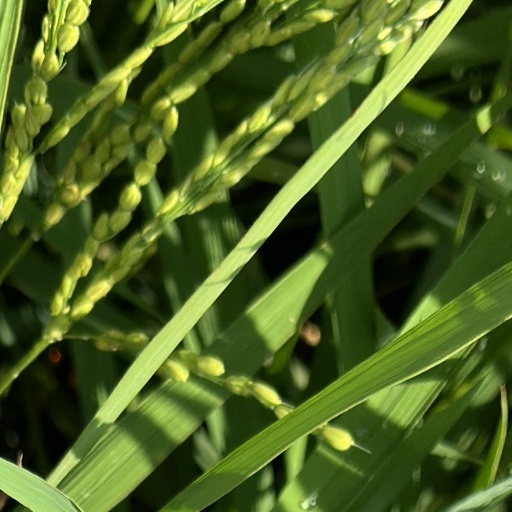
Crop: rice